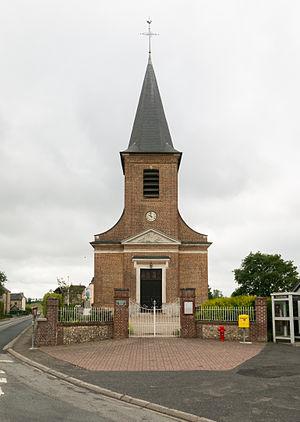
Vergetot est une commune française située dans le département de la Seine-Maritime, en région Normandie.